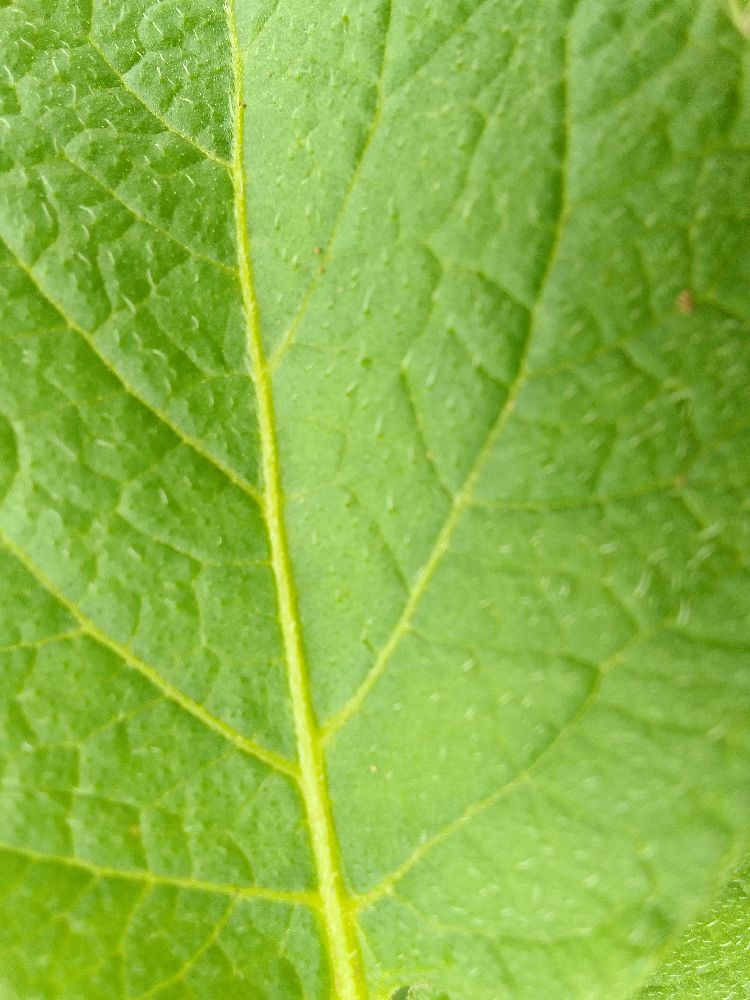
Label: Healthy